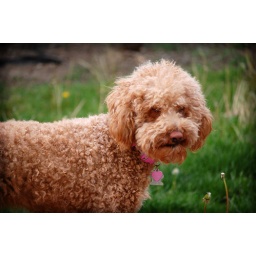
Monica brought Belly by the house to play. I forgot just how cute she is.